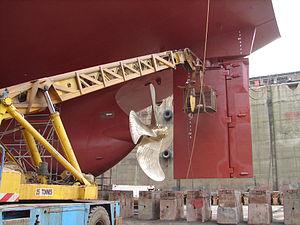
Le pétrolier/chimiquier Bro Elizabeth en cale sèche à Brest
Ce glossaire maritime liste les principaux termes techniques utilisés par le monde maritime et les marins.